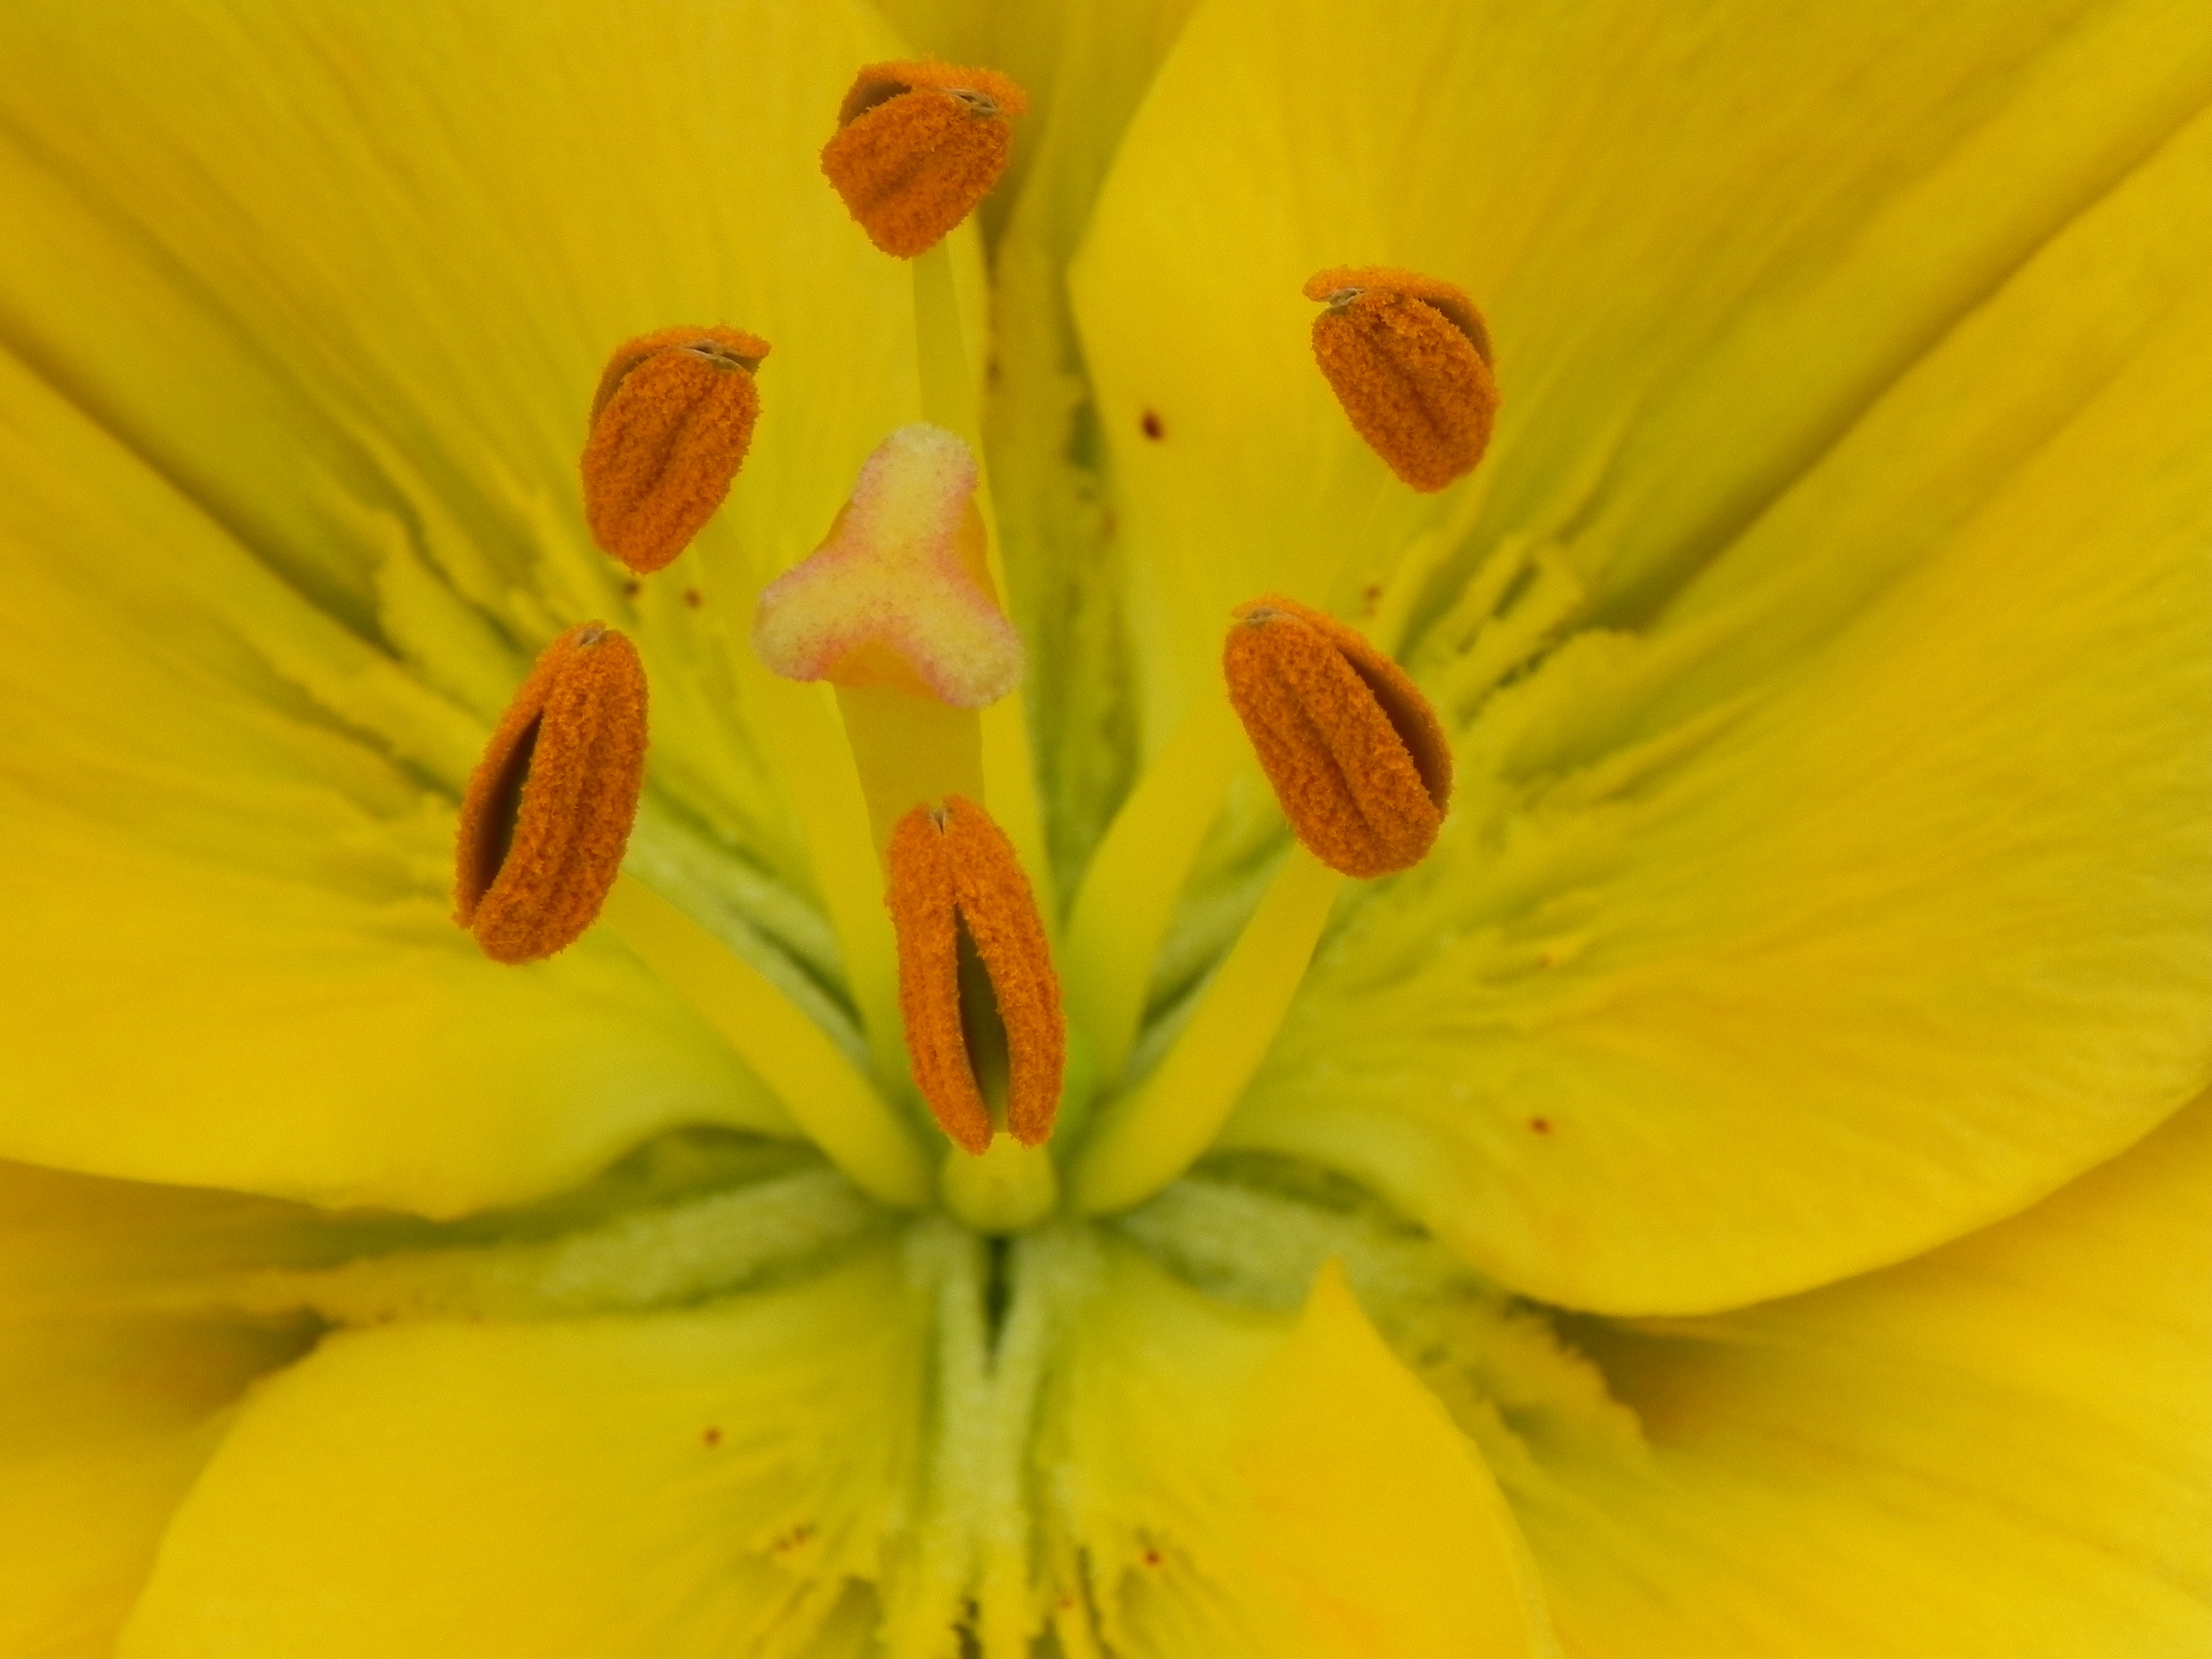
nature, blossom, plant, photography, flower, petal, bloom, pollen, spring, botany, yellow, flora, wildflower, close up, pistil, lily, daylily, macro photography, flowering plant, plant stem, land plant